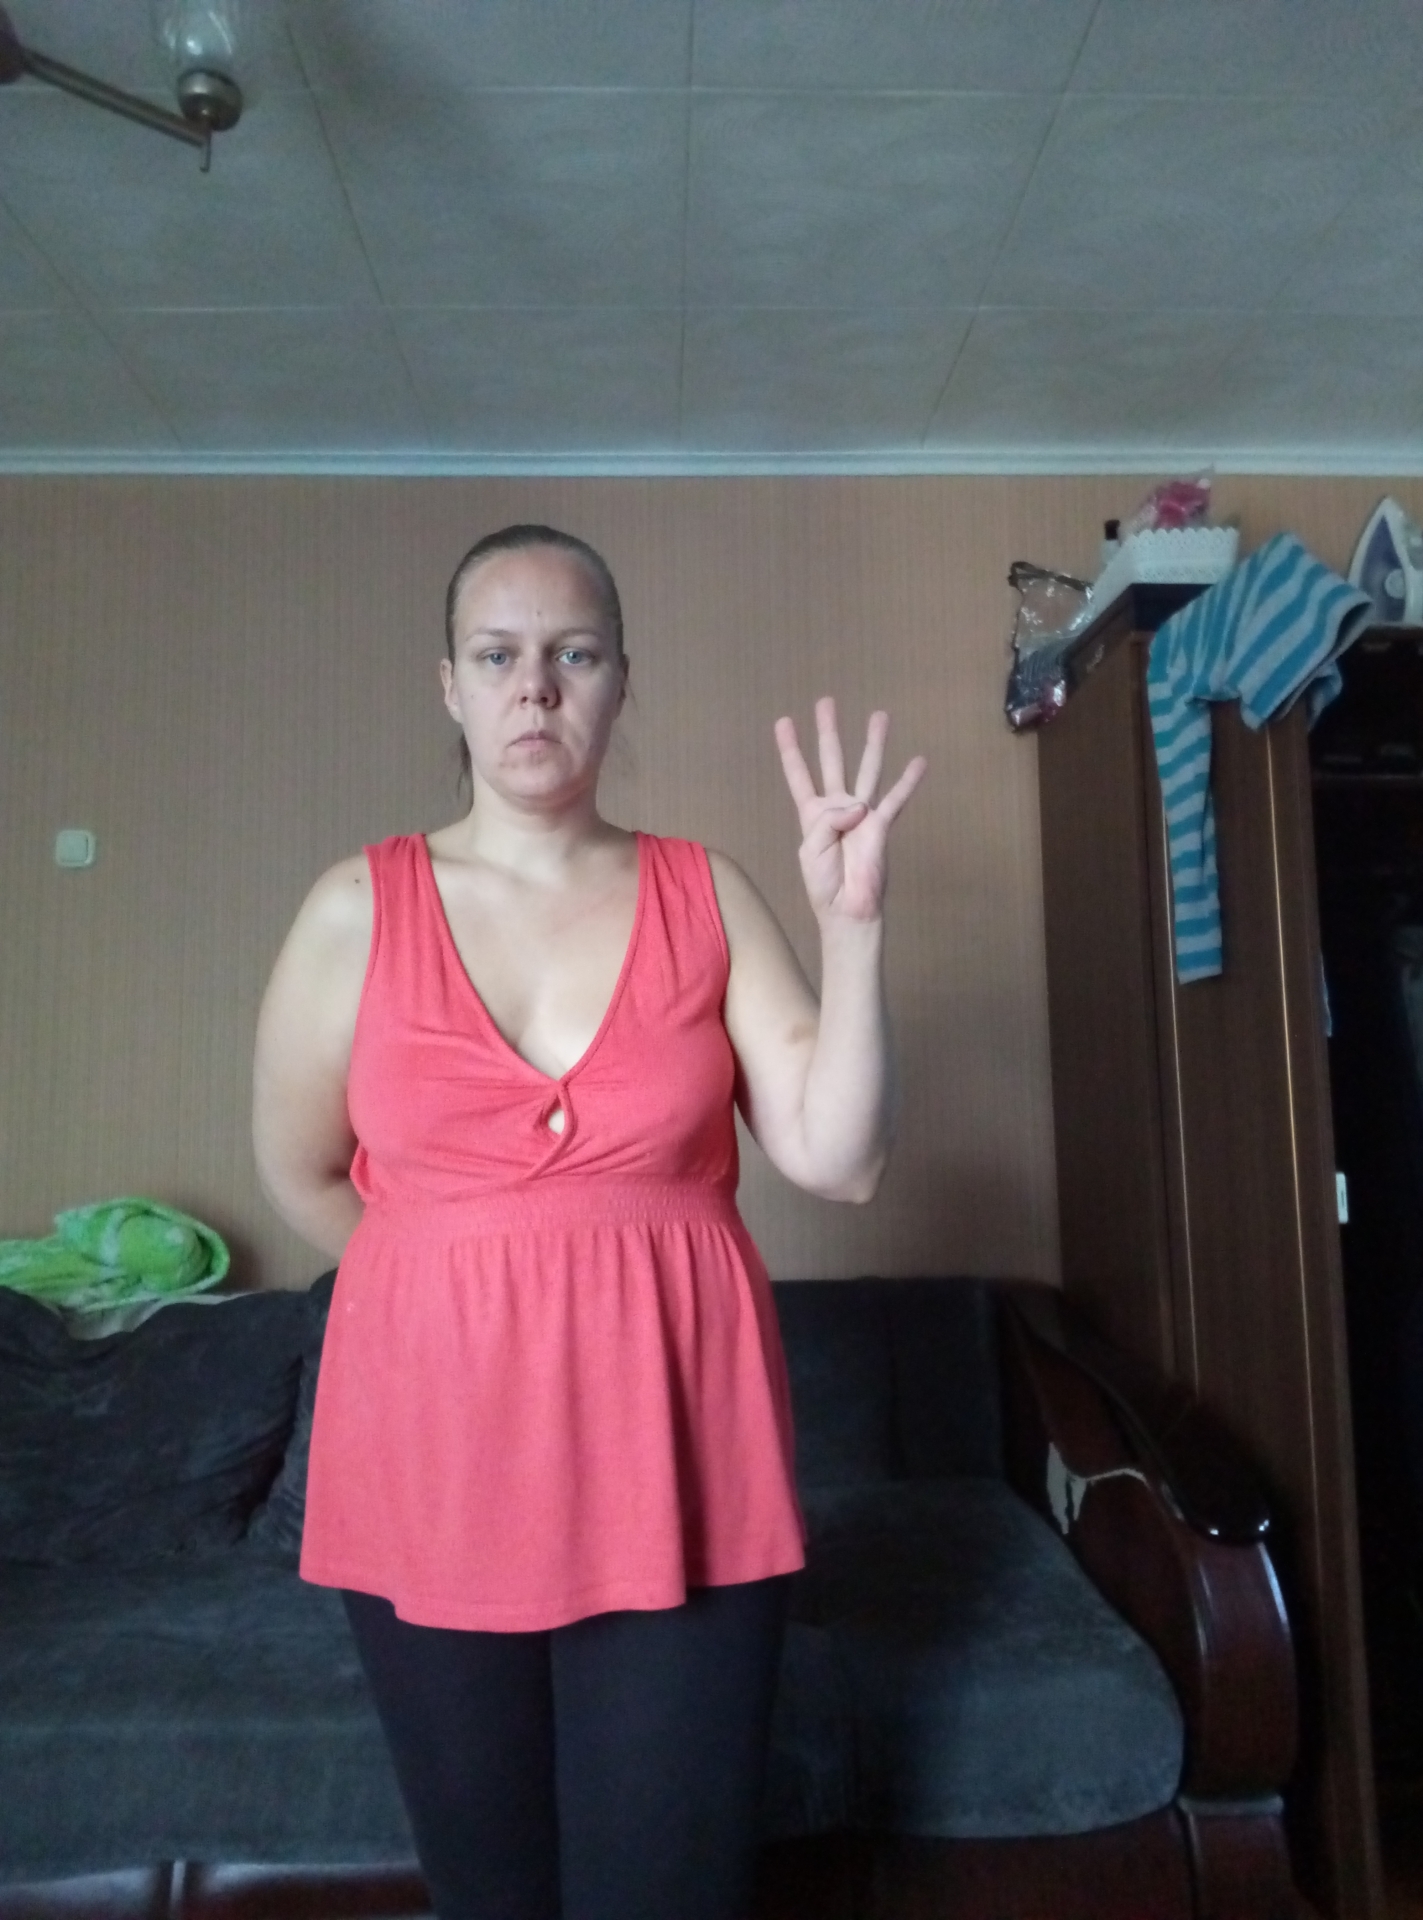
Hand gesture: four